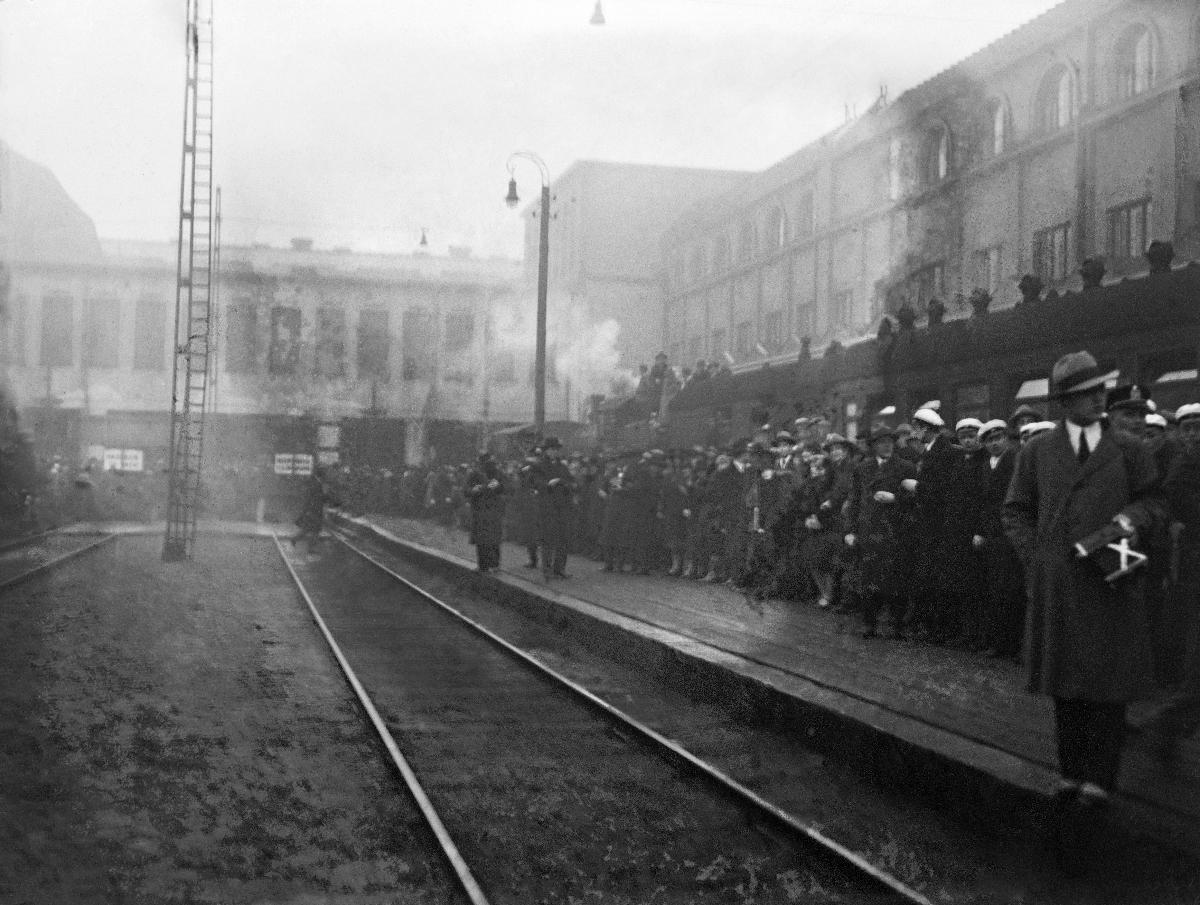
Presidentti Ståhlbergin saapuminen Helsingin rautatieasemalle
President Ståhlbergs ankomst till Helsingfors järnvägsstation; The arrival of President Ståhlberg at Helsinki Railway Station
sisällön kuvaus: Presidentti K. J. Ståhlberg ja rouva Ester Ståhlberg saapuvat Helsinkiin 16.10.1930. content description: President K. J. Ståhlberg and Mrs. Ester Ståhlberg arrive at Helsinki 26.10.1930. innehållsbeskrivning: President K. J. Ståhlberg och fru Ester Ståhlberg anländer till Helsingfors 16.10.1930.
Kuvaaja: Sundström, Hugo, kuvaaja
Vuosi: 1930
Paikka: Suomi, Uusimaa, Helsinki
Aiheet: presidentit; rautatieasemat; paluu; kyyditys; muilutus; vastaanotto; ihmiset; laiturit; HBL; presidents; railway stations; return; reception; people; platforms; presidenter; järnvägsstationer; återkomst; presidentpar; mottagande; människor; perronger